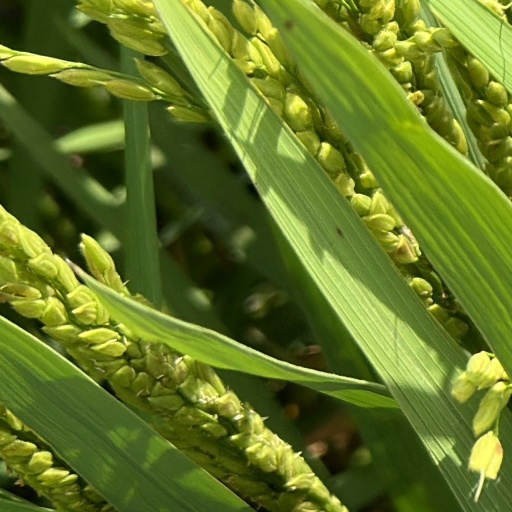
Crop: rice